Eric Greitens

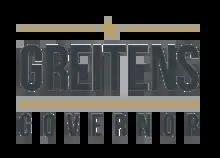
Gubernatorial election campaign logo

On September 26, 2015, Greitens announced his candidacy for governor of Missouri as a Republican. Shortly after a June 30, 2016, quarterly deadline for filing campaign contributions, he received the largest ever single contribution in a Missouri campaign, $1.975 million. The timing meant that he did not have to reveal it until October, months after the primary. The source was a previously unknown Superpac, "SEALS for Truth". SEALS for Truth had received the money from the American Policy Coalition (APC), another Superpac, on the same day APC received the entire amount. Greitens had assured voters he intended to increase transparency while reducing corruption in state politics as a campaign focus. APC, about which there was almost no information online, was headed by Ohio lawyer David Langdon, who had incorporated it in Kentucky in 2015. Between the 2010 election cycle and early 2015, at least 11 groups connected to Langdon spent at least $22 million on ballot initiatives against abortion and same-sex marriage, and on federal and state elections around the country, as tabulated by the Center for Public Integrity. On March 12, 2017, the "St. Louis Post-Dispatch" and "The Kansas City Star" editorial boards published a joint editorial criticizing Greitens for "secret fundraising and secret spending", and for tactics such as ordering that "[s]ecurity staffers block reporters from getting close to him". In 2018, Missouri Attorney General Josh Hawley, a Republican running for the U.S. Senate, announced the opening of an investigation of Greitens's 2016 campaign financing.